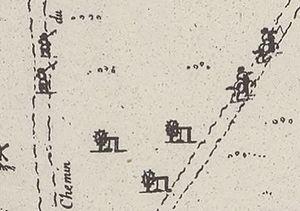
Treuils d'extraction de la pierre entre les actuelles rues de la Tombe-Issoire et Dareau, sur le plan de Jouvin de Rochefort, en 1672.
Les carrières souterraines de Paris sont un ensemble d'anciennes carrières souterraines reliées entre elles par des galeries d'inspection. Elles sont constituées sous Paris intramuros de deux réseaux principaux :